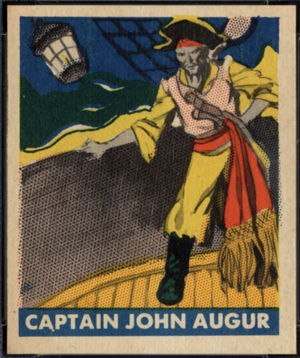
John Auger est un pirate actif aux Bahamas vers 1718. Il est le pirate le plus connu capturé par Benjamin Hornigold, ancien pirate lui-même devenu chasseur de pirates.